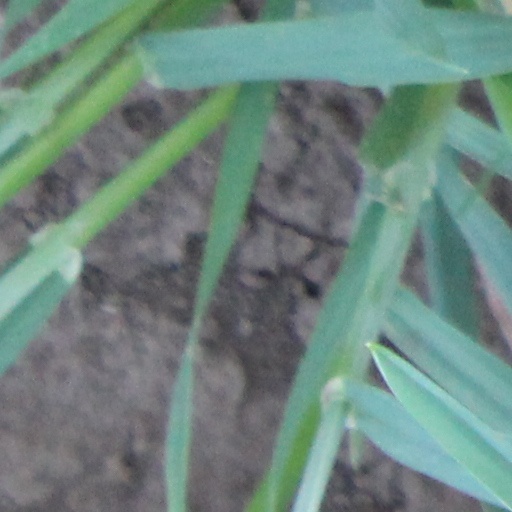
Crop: wheat